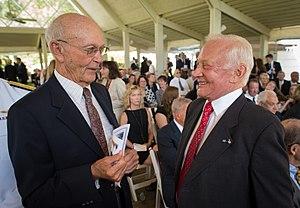
Michael Collins est un militaire, pilote d'essai, astronaute, haut fonctionnaire, cadre et homme d'affaires américain né le 31 octobre 1930 à Rome en Italie.